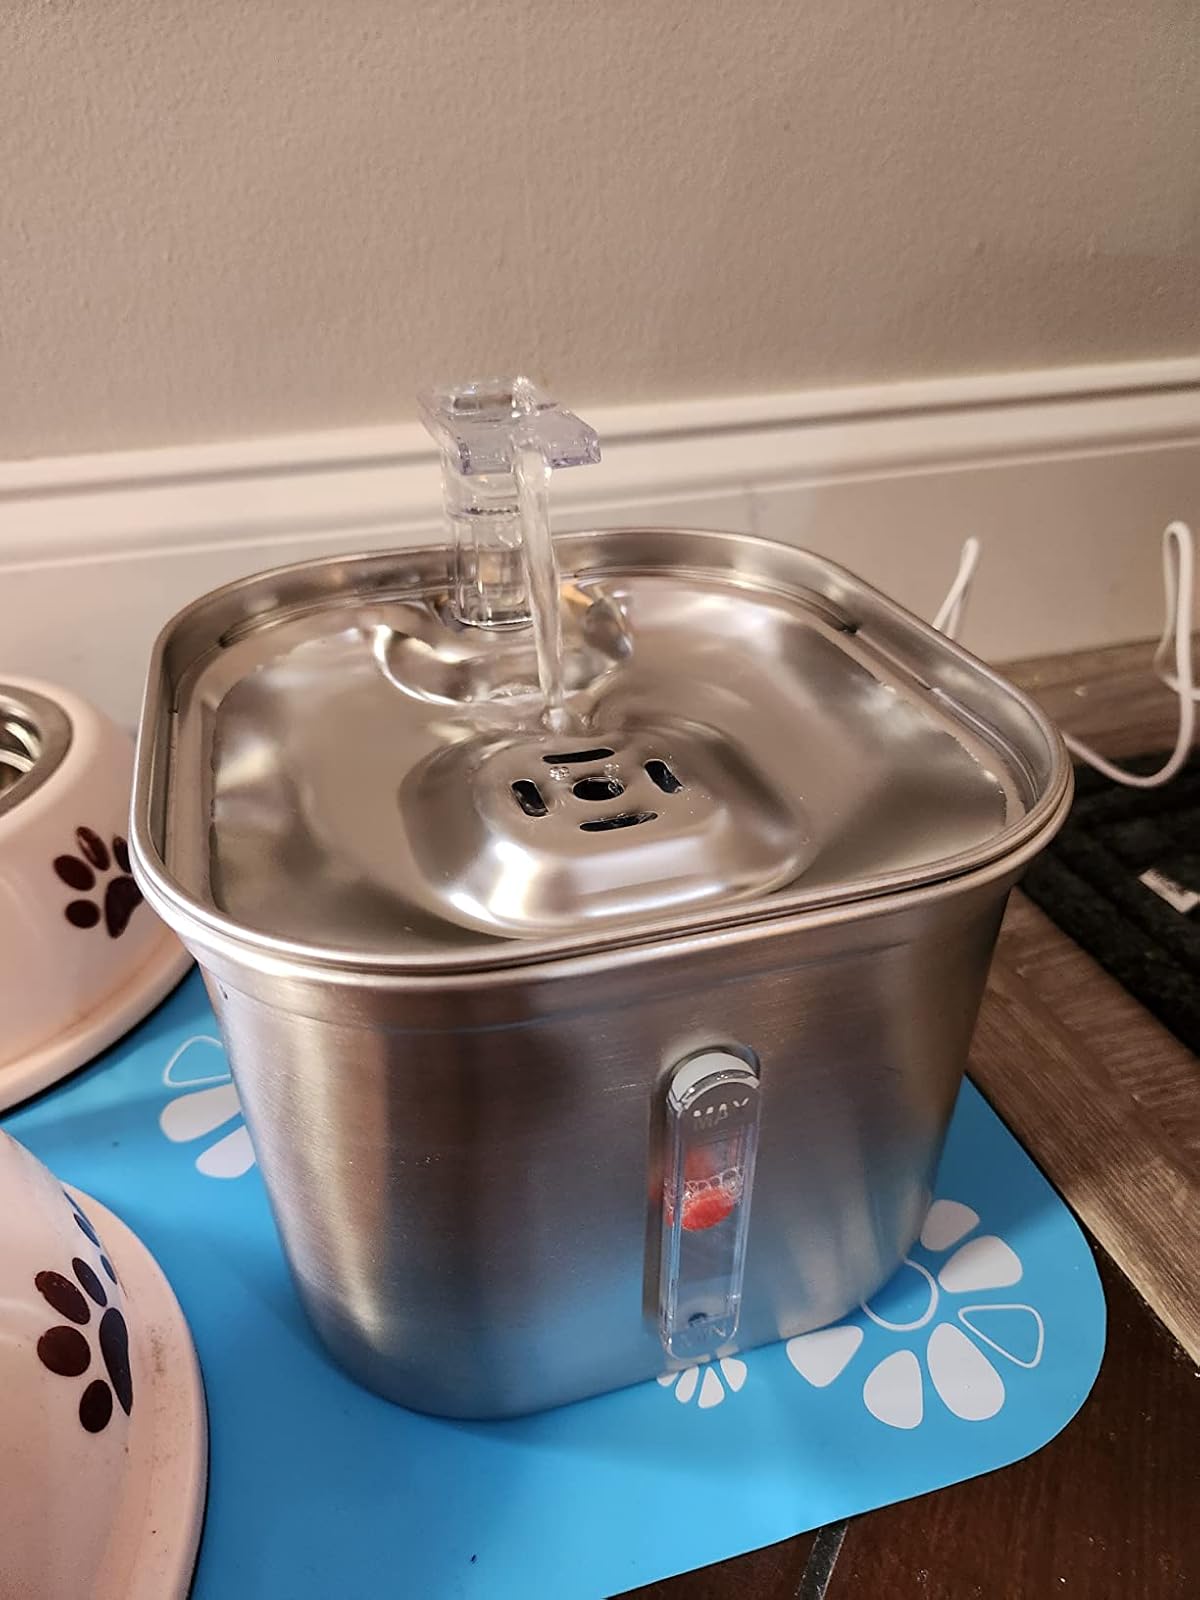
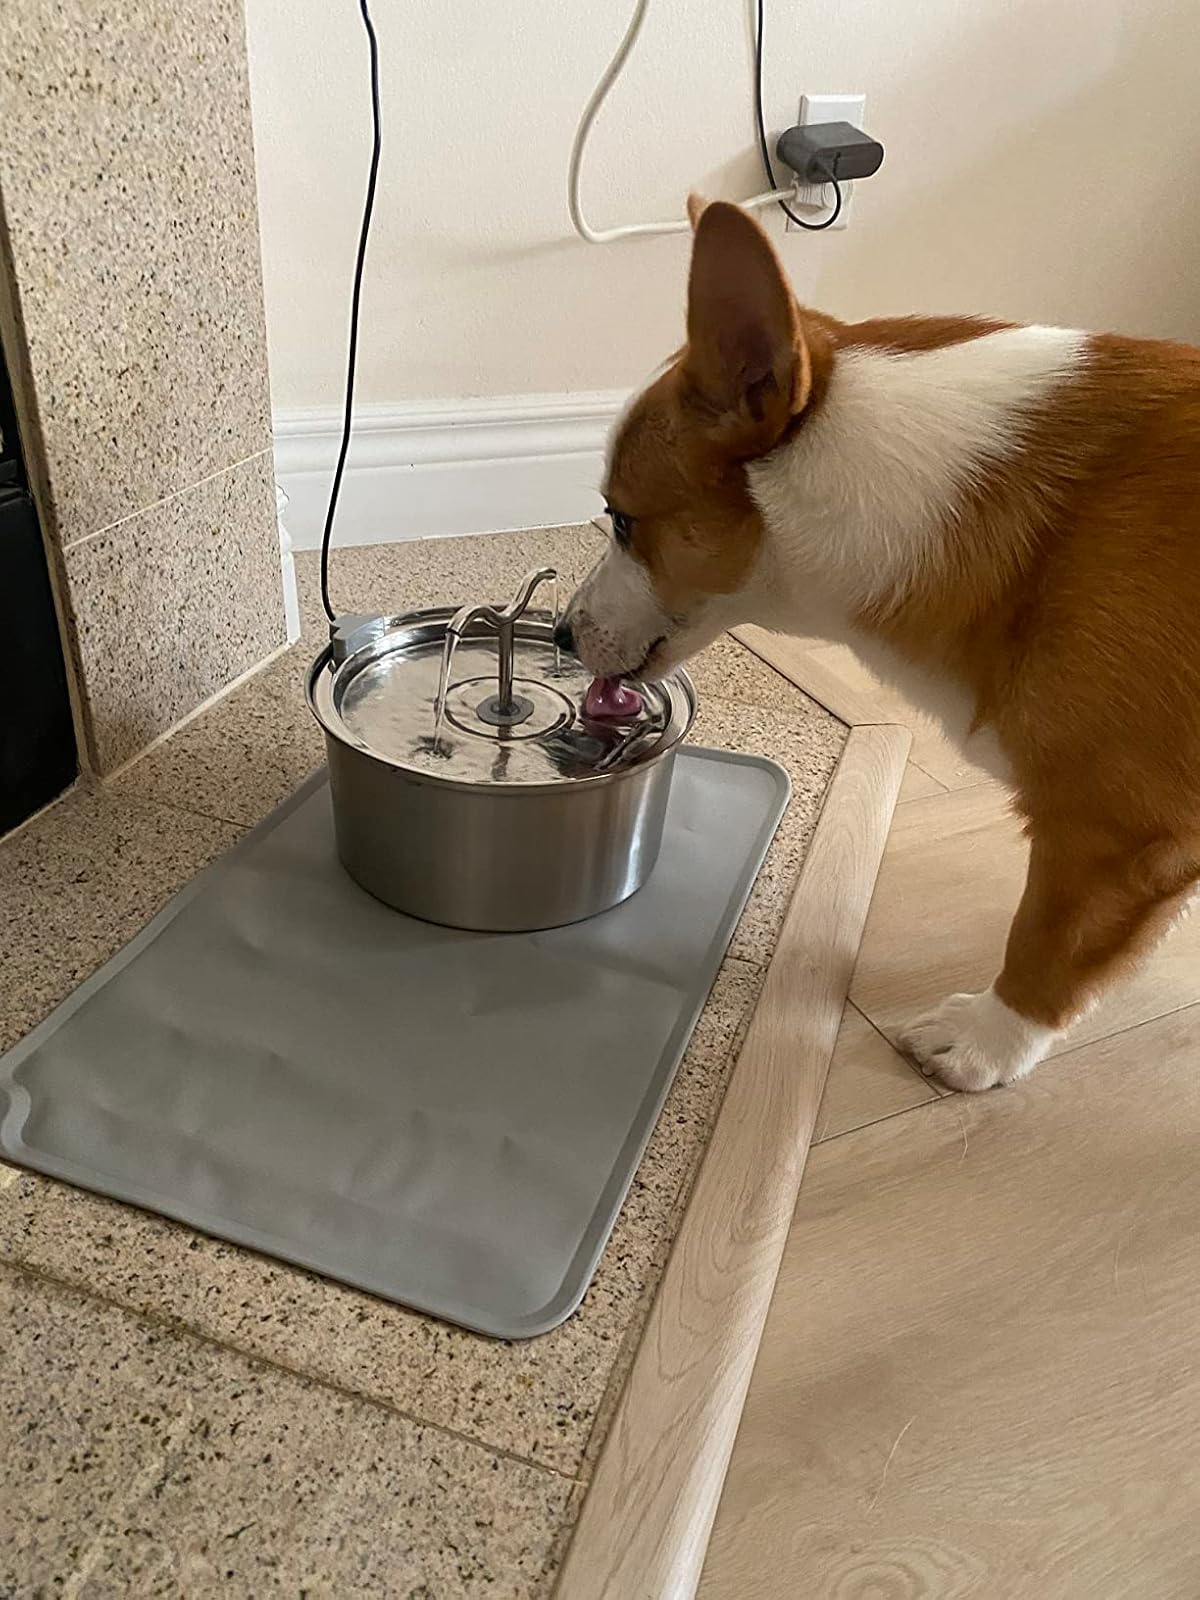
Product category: items_bowl
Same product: no